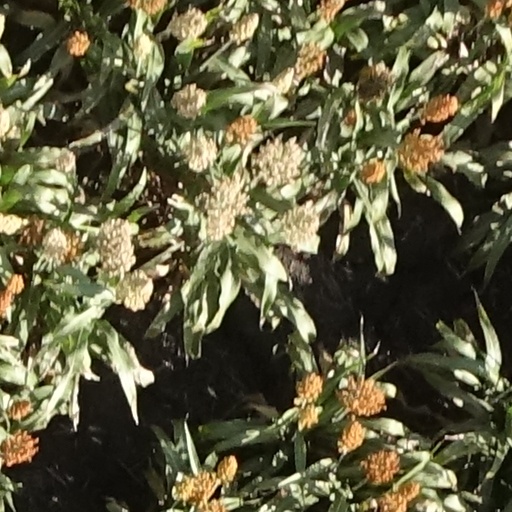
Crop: sorghum